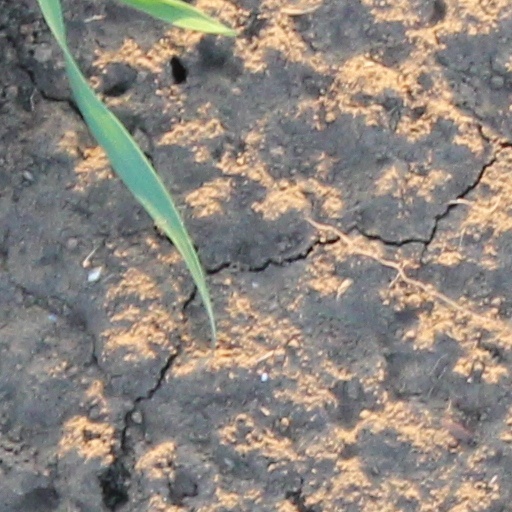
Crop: wheat